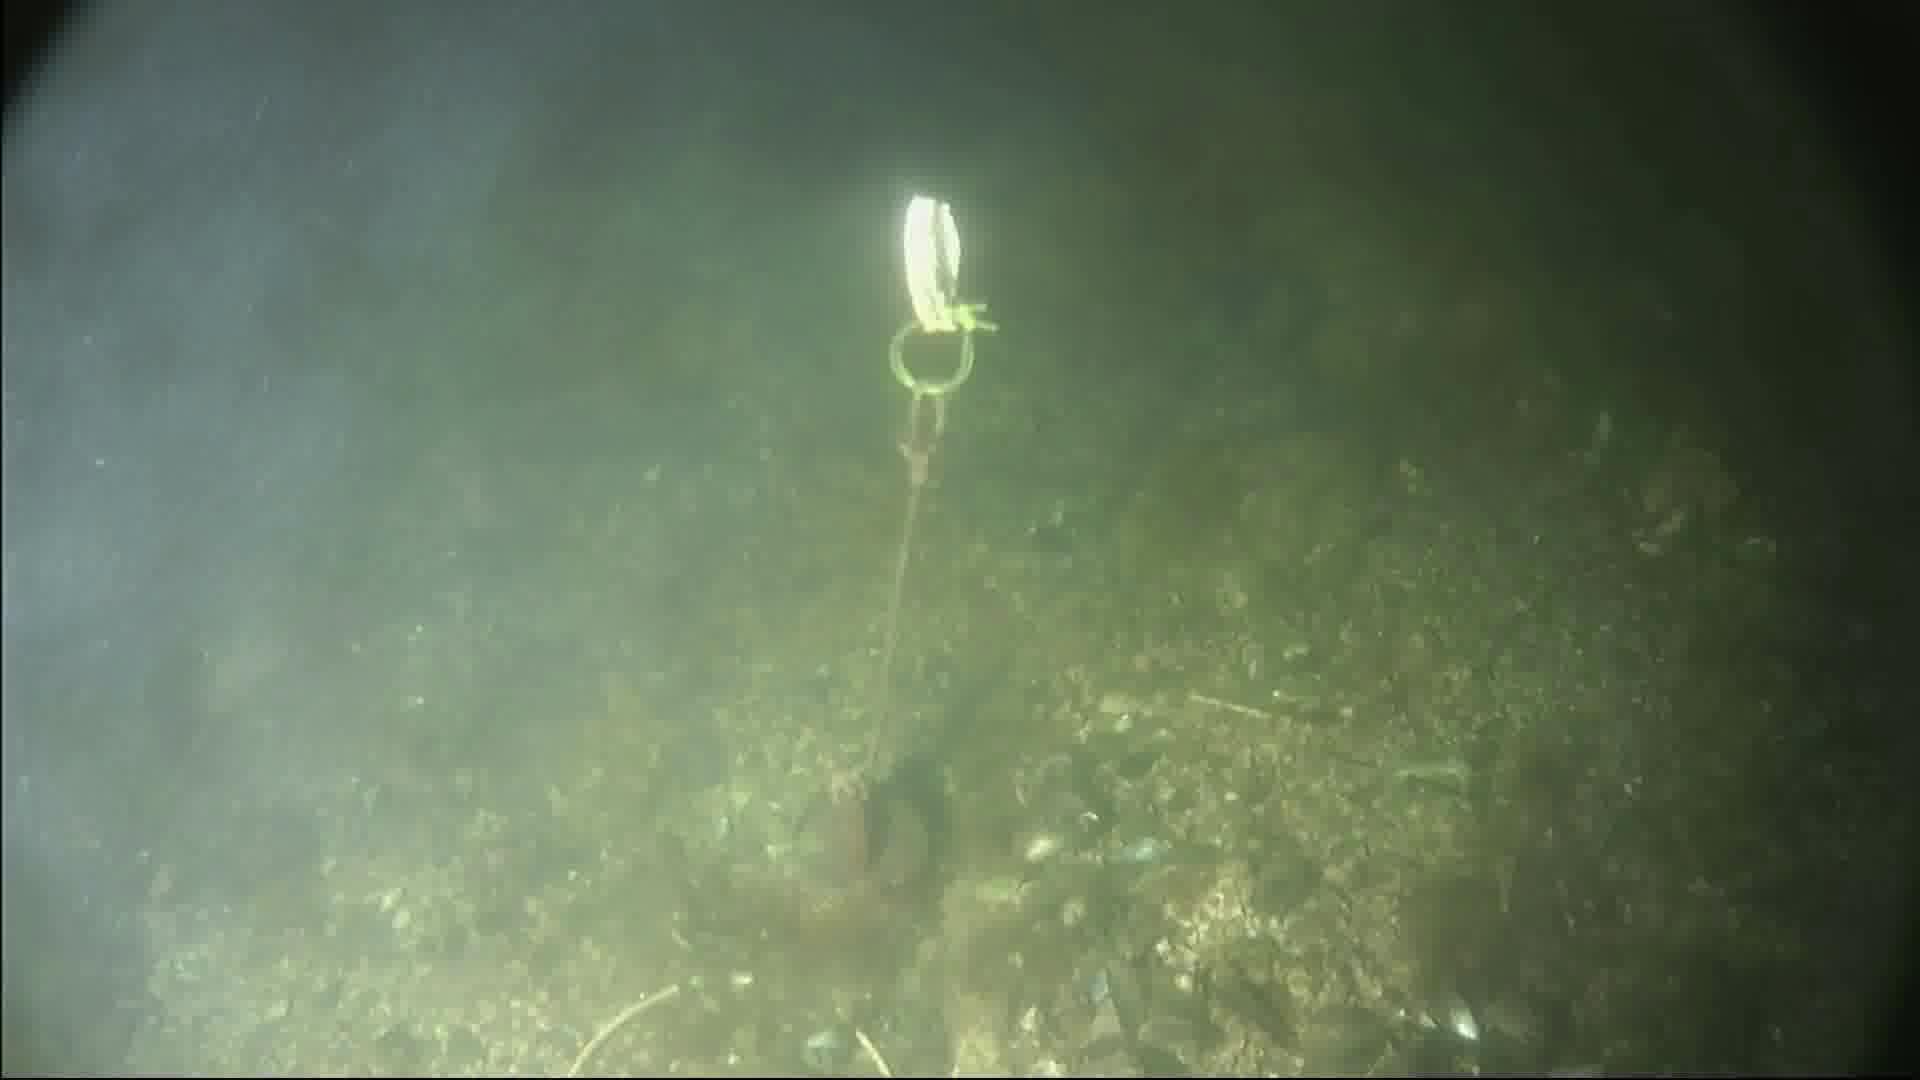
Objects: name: crab